Star Trek Memories

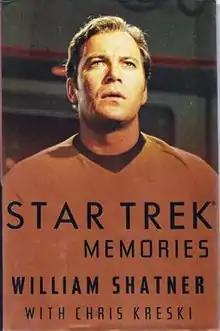
First hardcover edition, 1993

Star Trek Memories is the first of two volumes of autobiography dictated by William Shatner and transcribed by MTV editorial director Christopher Kreski. In the book, published in 1993, Shatner interviews several cast members of "" and was surprised by the reaction of his fellow actors, who spoke negatively of their experiences with him on the show. James Doohan refused to be involved.